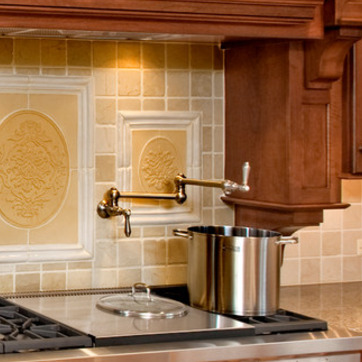
Material: metal